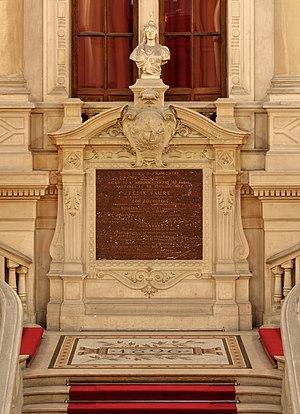
Mairie du 10e arrondissement de Paris, plaque commémorative de l'inauguration de la mairie, sur le palier de repos du grand escalier.
La mairie du 10ᵉ arrondissement de Paris est le bâtiment qui héberge les services municipaux du 10ᵉ arrondissement de Paris, en France.